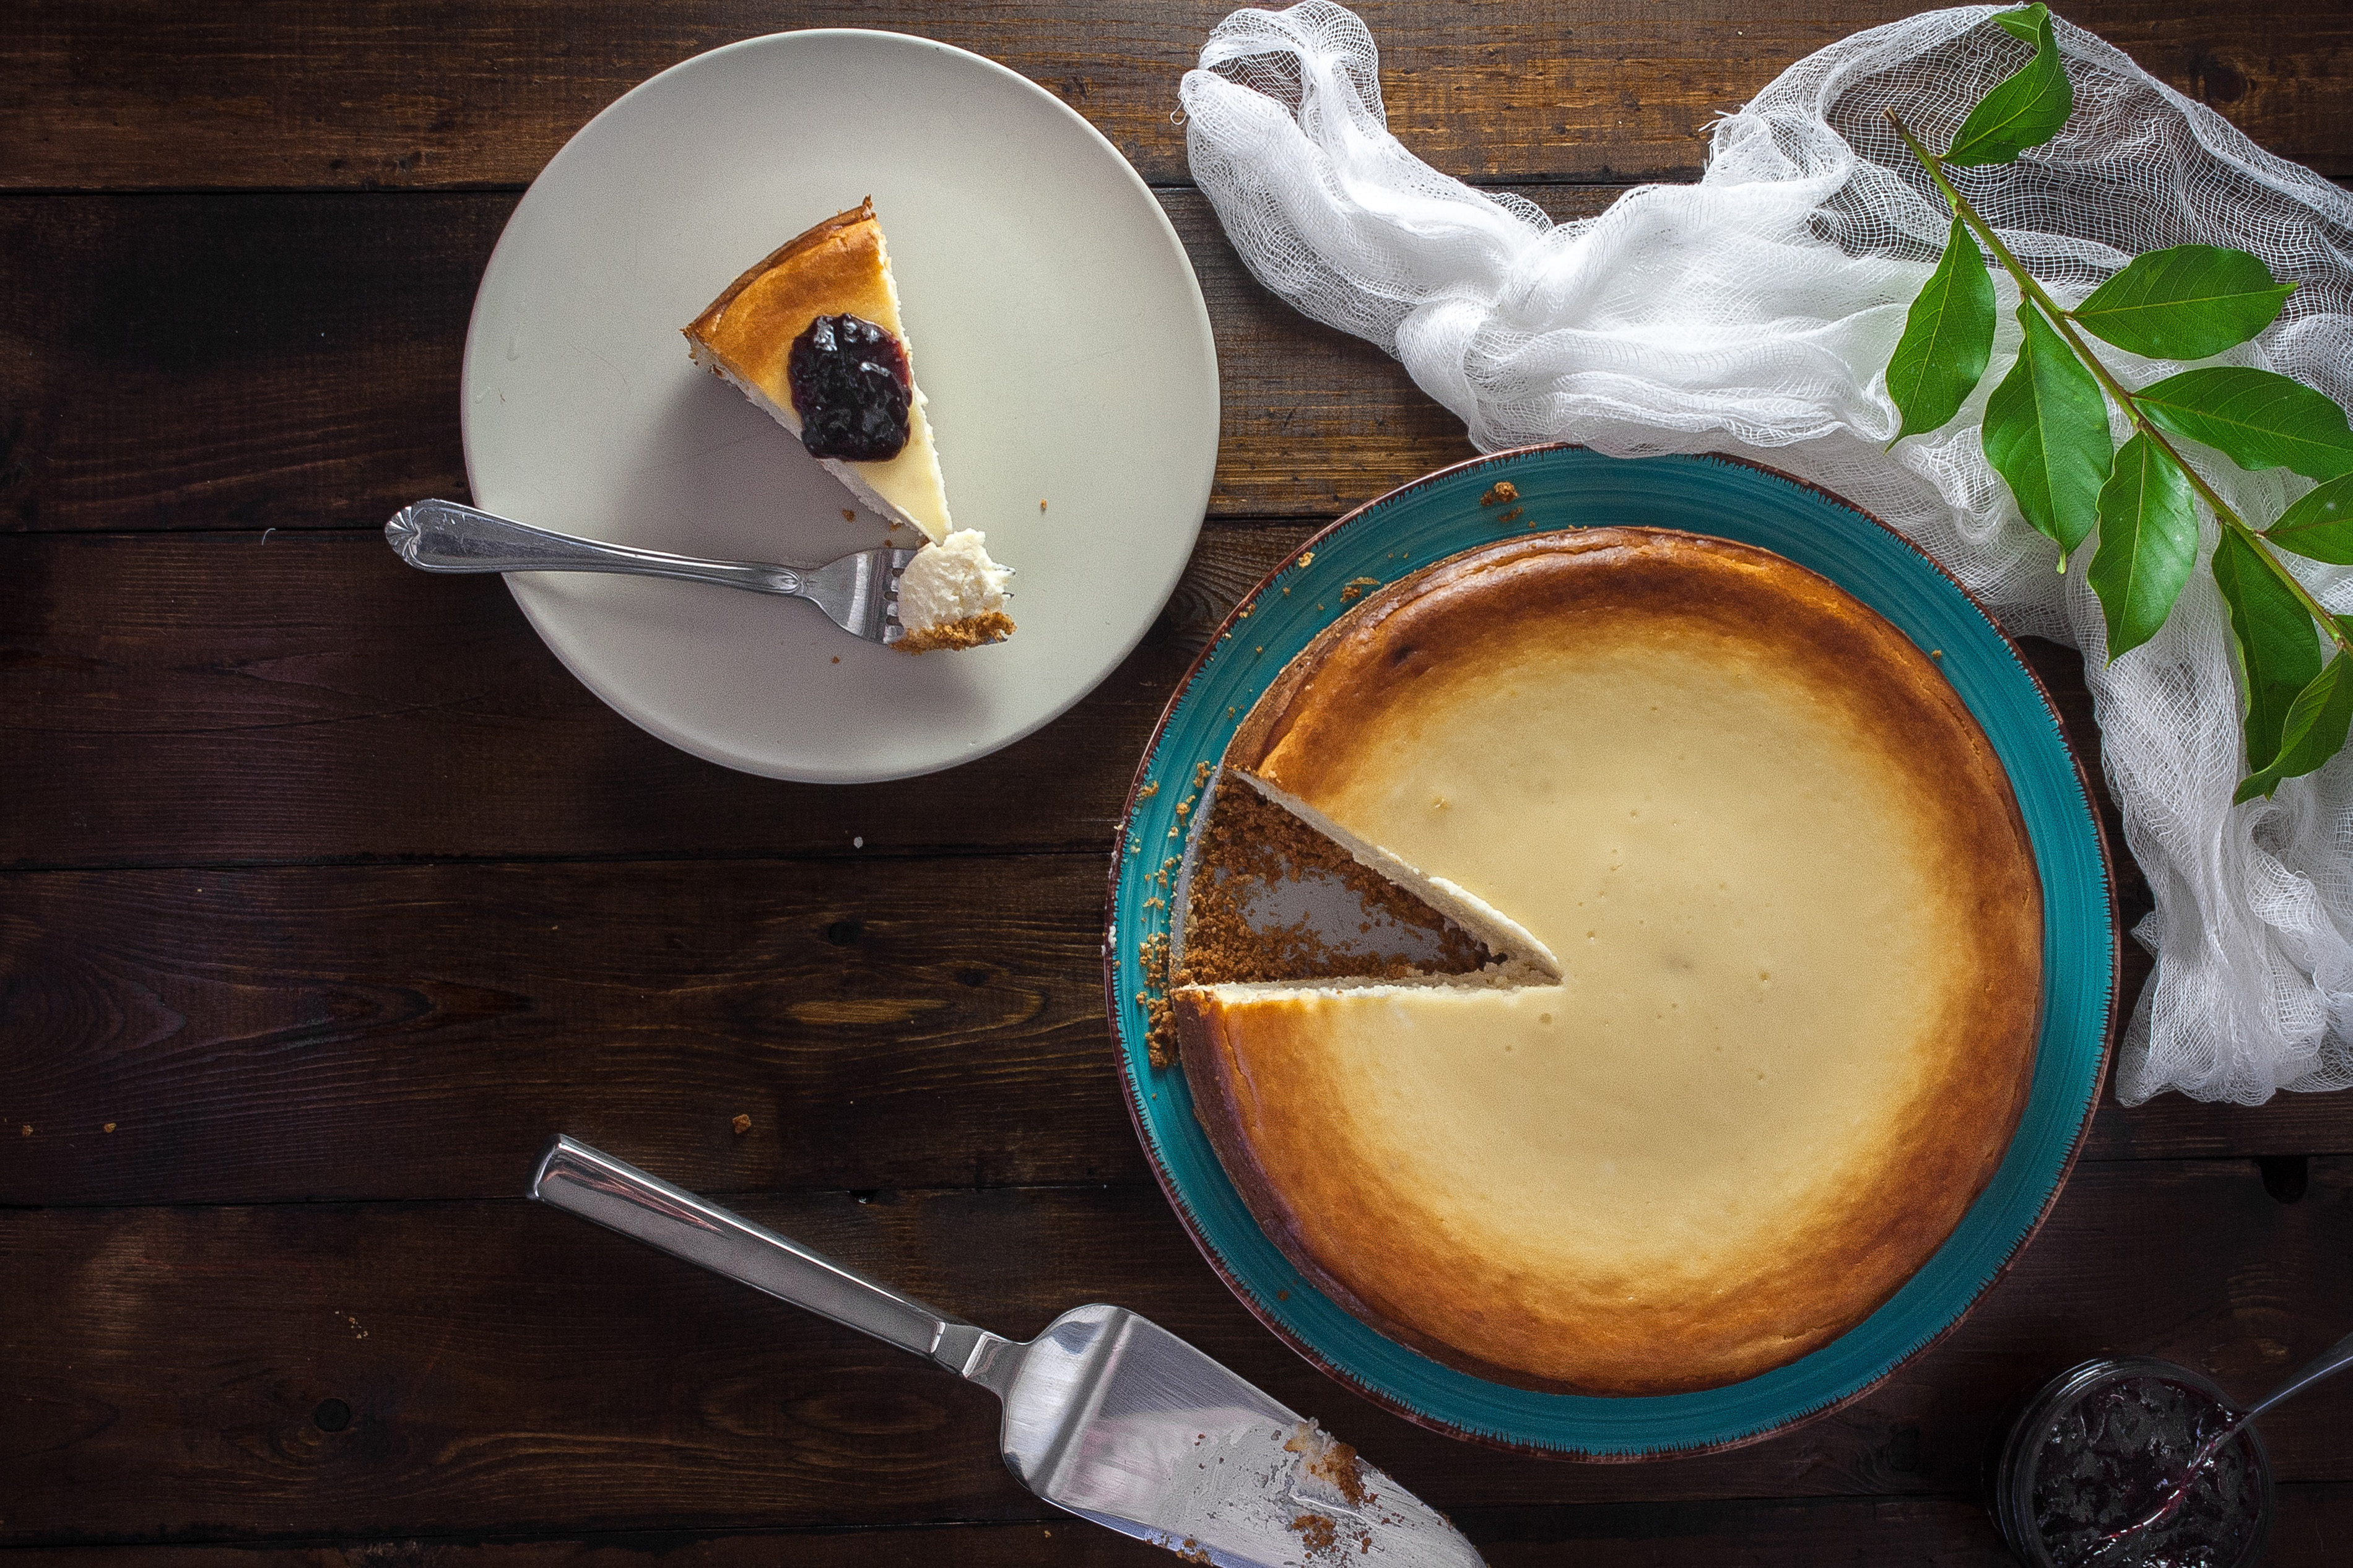
food, dish, cuisine, ingredient, serveware, mascarpone, coconut cream, breakfast, spoon, tableware, dessert